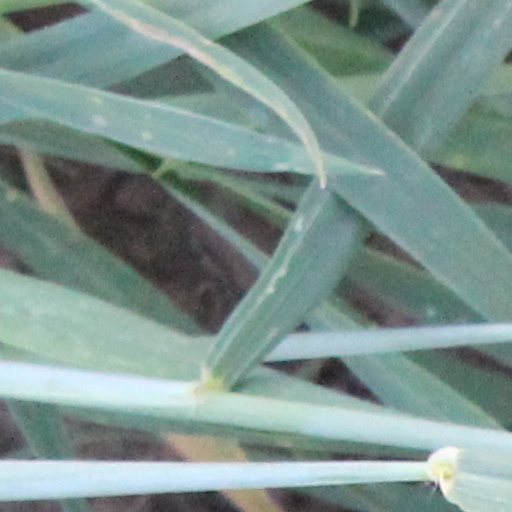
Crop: wheat